Beyond Infinity (mathematics book)

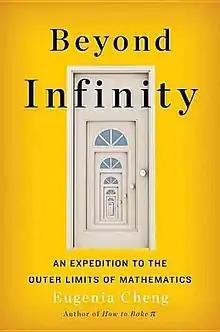
First edition (US)

Beyond Infinity : An Expedition to the Outer Limits of Mathematics is a popular mathematics book by Eugenia Cheng centered on concepts of infinity. It was published by Basic Books and (with a slightly different title) by Profile Books in 2017, and in a paperback edition in 2018. It was shortlisted for the 2017 Royal Society Insight Investment Science Book Prize.